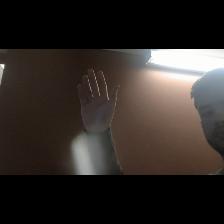
Label: Human